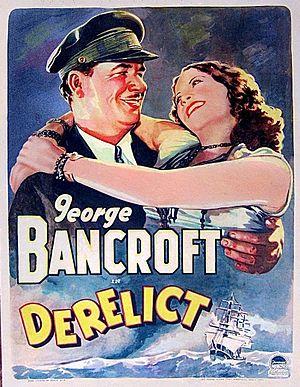
Désemparé est un film américain réalisé par Rowland V. Lee, sorti en 1930.